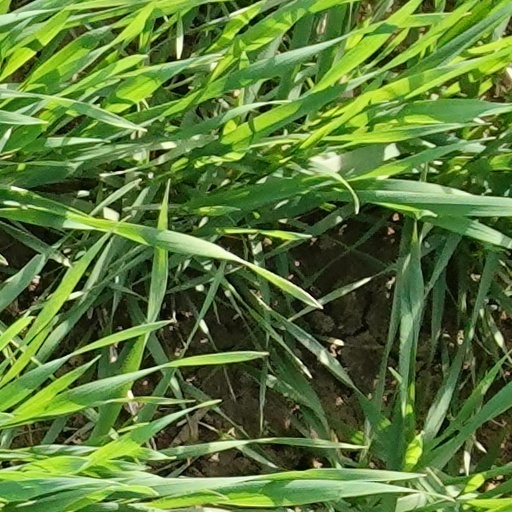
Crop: wheat